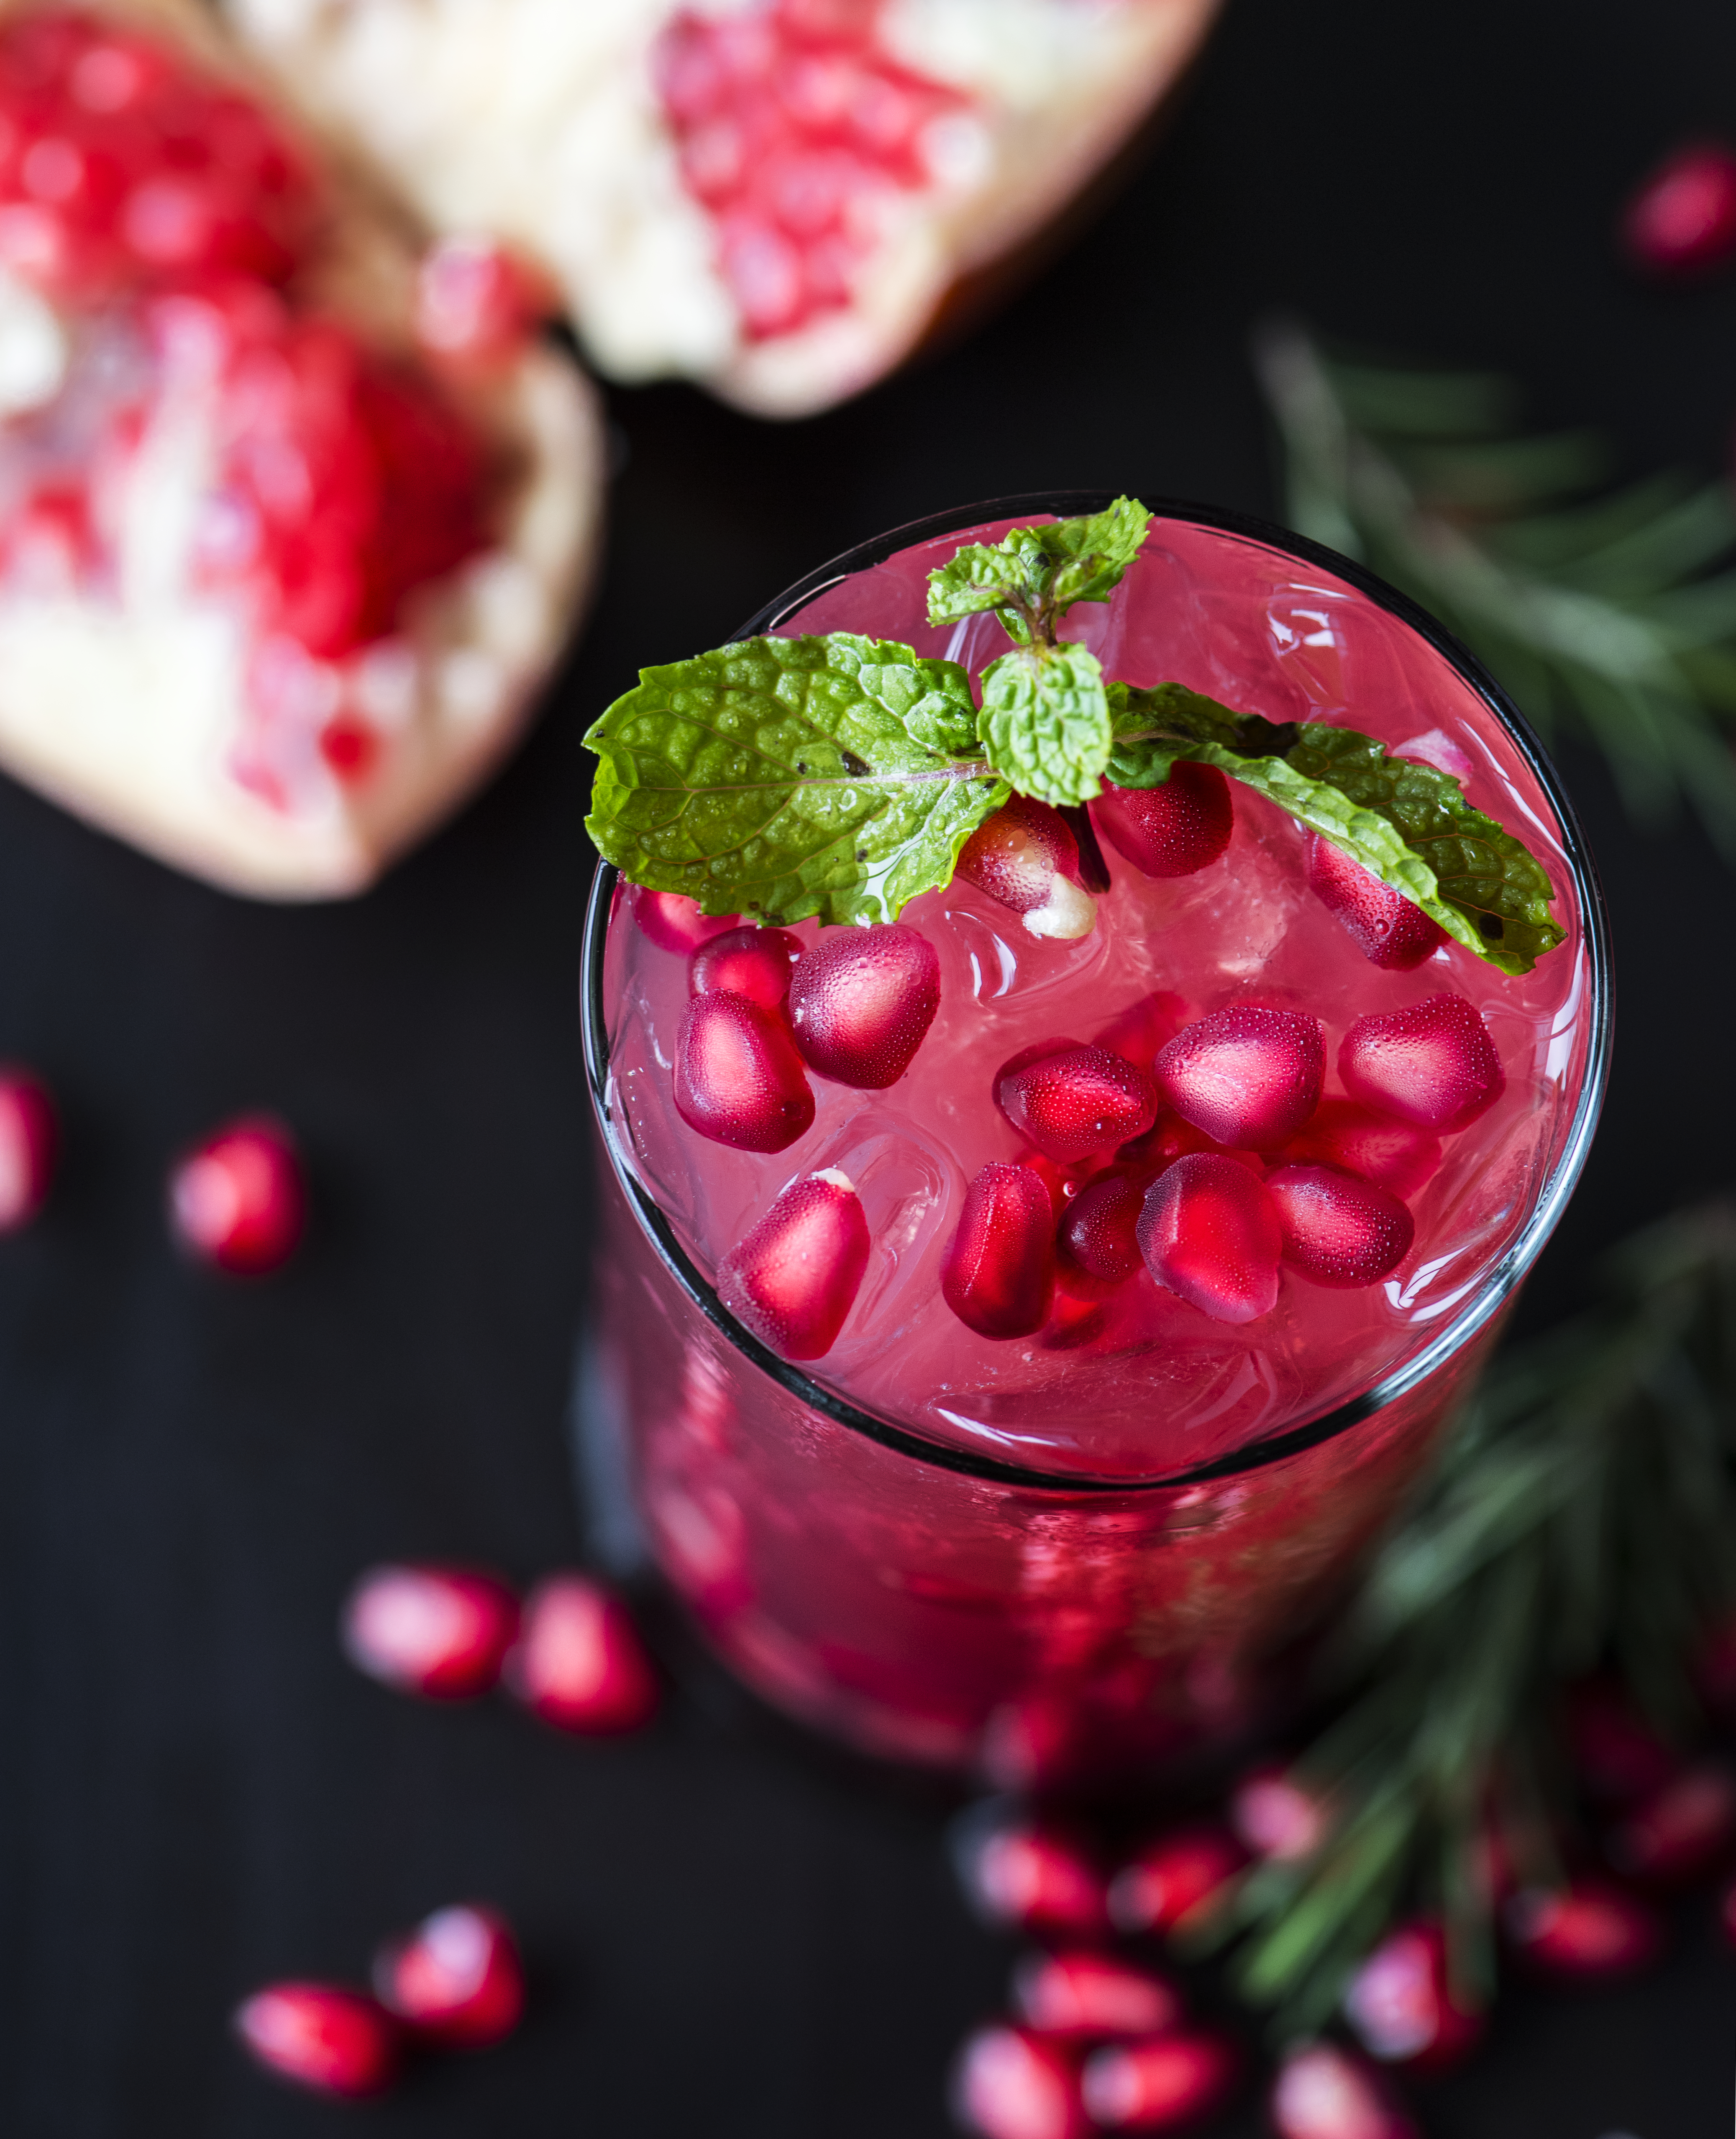
antioxidant, beverage, closeup, cold drink, drink, drinking, food photography, fresh, freshness, fruit, garnet, glass, gourmet, health, healthcare, healthy, ingredient, juice, juicy, macro, mint, natural, nutrients, nutrition, nutritious, organic, pomegranate, red, refreshing, refreshment, ripe, seed, summer, tasty, tropical, vegetarian, vitamin, wellbeing, wellness, food, cuisine, berry, dessert, dish, plant, mousse, produce, recipe, frozen dessert, superfood, cream, cranberry